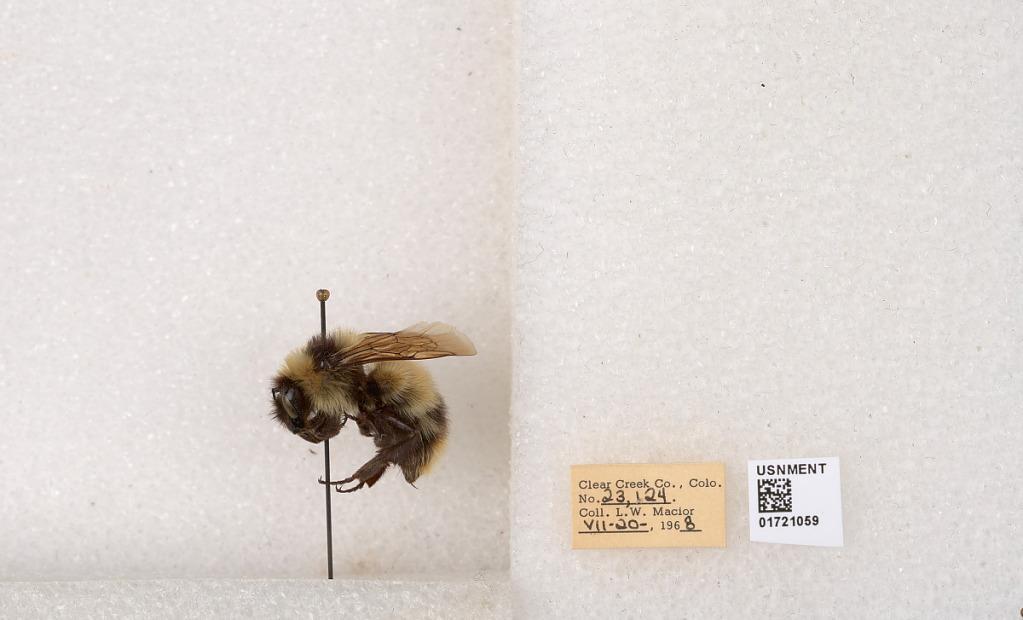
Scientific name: Bombus kirbyellus
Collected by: L. Macior
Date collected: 1968-7-20
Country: United States
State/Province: Colorado
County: Clear Creek
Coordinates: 39.6891, -105.644